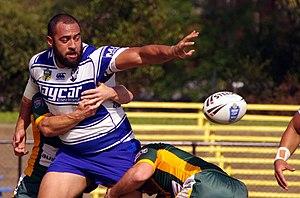
Sam Kasiano, né le 21 septembre 1990 à Auckland, est un joueur de rugby à XIII néo-zélandais d'origine samoan évoluant au poste de pilier dans les années 2010.